Alex Ciabattoni

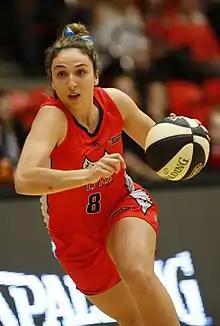
Ciabattoni with the Perth Lynx in 2017

Alexandra Antonietta Ciabattoni (born 1 June 1994) is an Australian professional basketball player for the Rockingham Flames of the NBL1 West. She is also contracted with the Perth Lynx of the Women's National Basketball League (WNBL). She played college basketball for the Newman Jets before beginning her career in the WNBL in 2015.